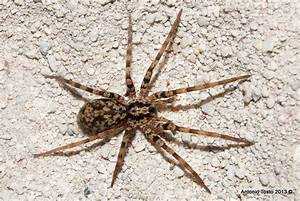
Label: spider